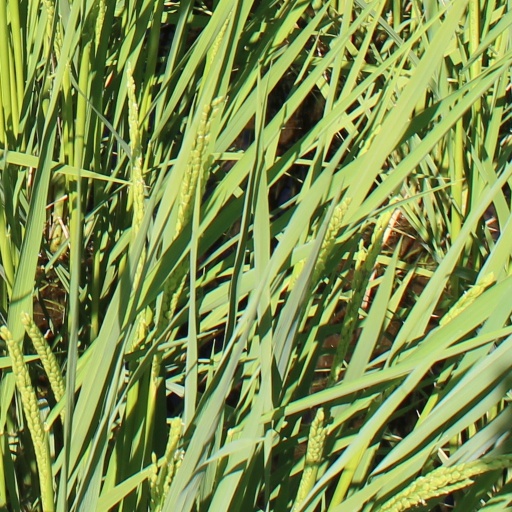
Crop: rice